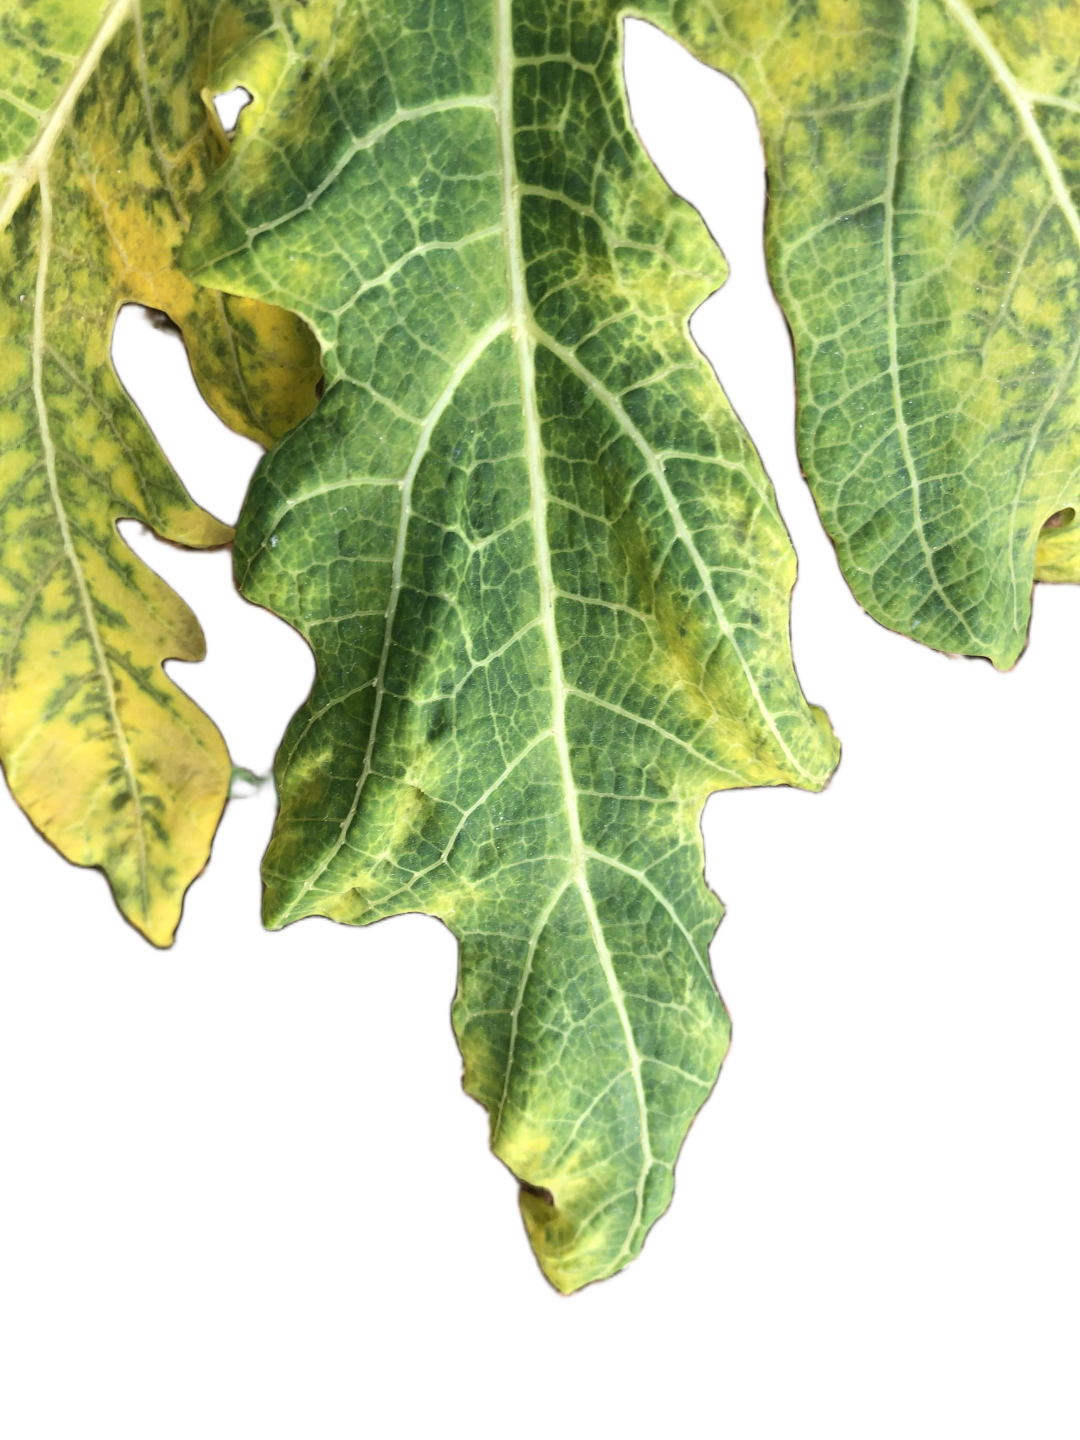
Crop: Papaya
Label: Curled_Yellow_Spot